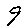
Label: 9